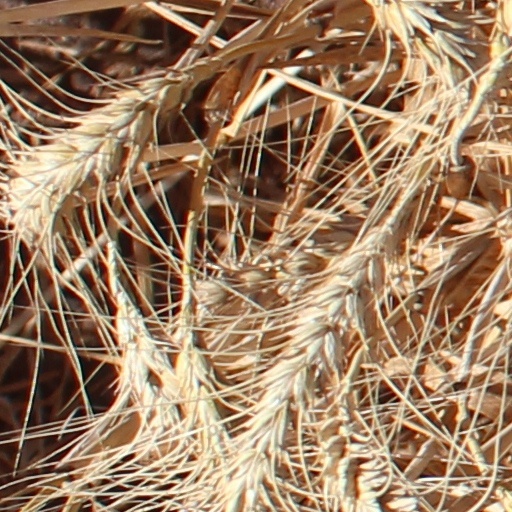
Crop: wheat